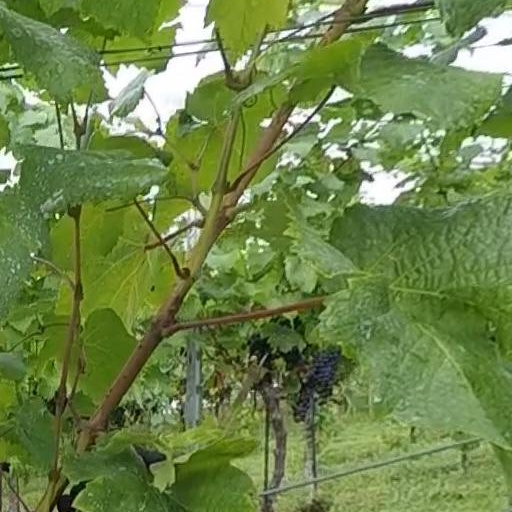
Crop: grape